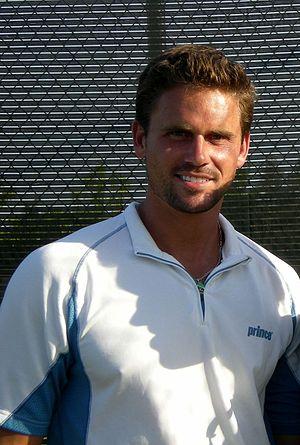
Jan-Michael Gambill, né le 3 juin 1977 à Spokane, est un ancien joueur de tennis professionnel américain.